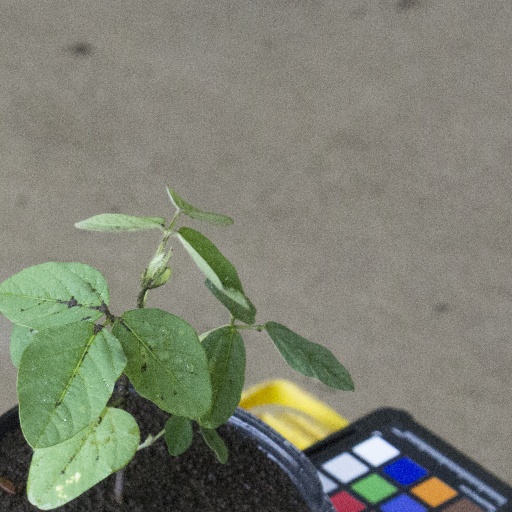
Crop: soybean